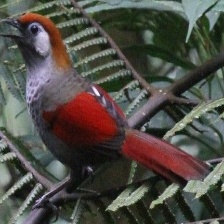
Species: RED TAILED THRUSH
Scientific name: NEOCOSSYPHUS RUFUS